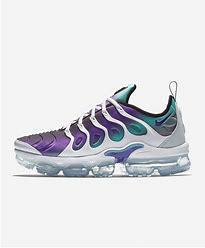
Brand: Nike
Model: Air Vapormax Plus